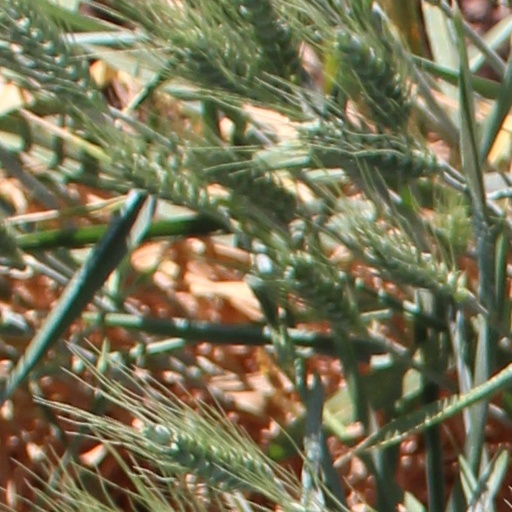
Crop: wheat